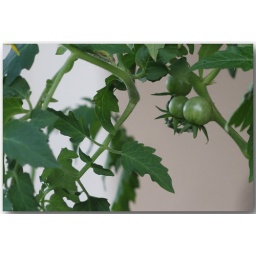
This tomato plant is in a hanging pot on our back porch.